Southern Illinois chowder

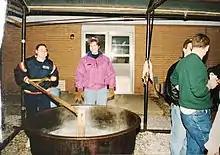
Chowder preparation at the Claremont Ruritan Club

The term "chowder" is derived from French "chaudière" 'stew pot', partially cognate with "cauldron".